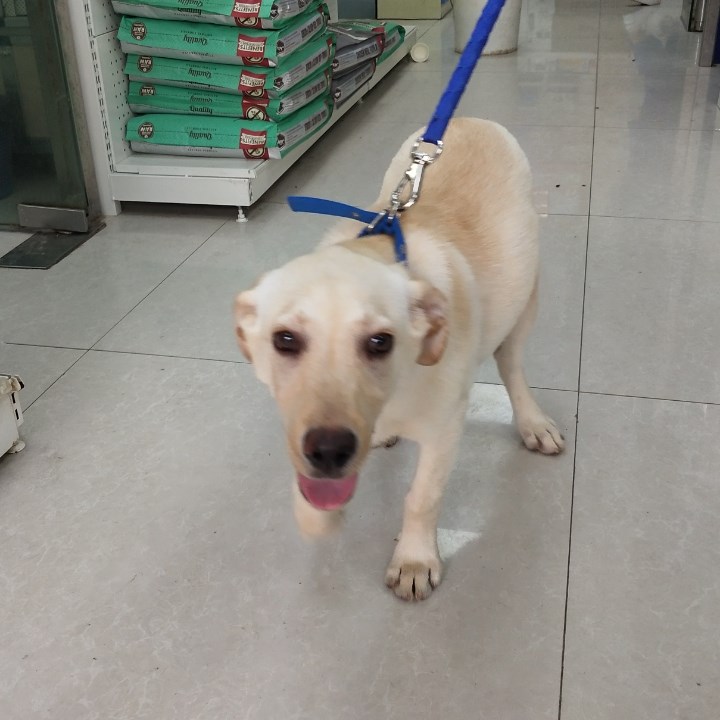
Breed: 3580-n000122-Labrador_retriever